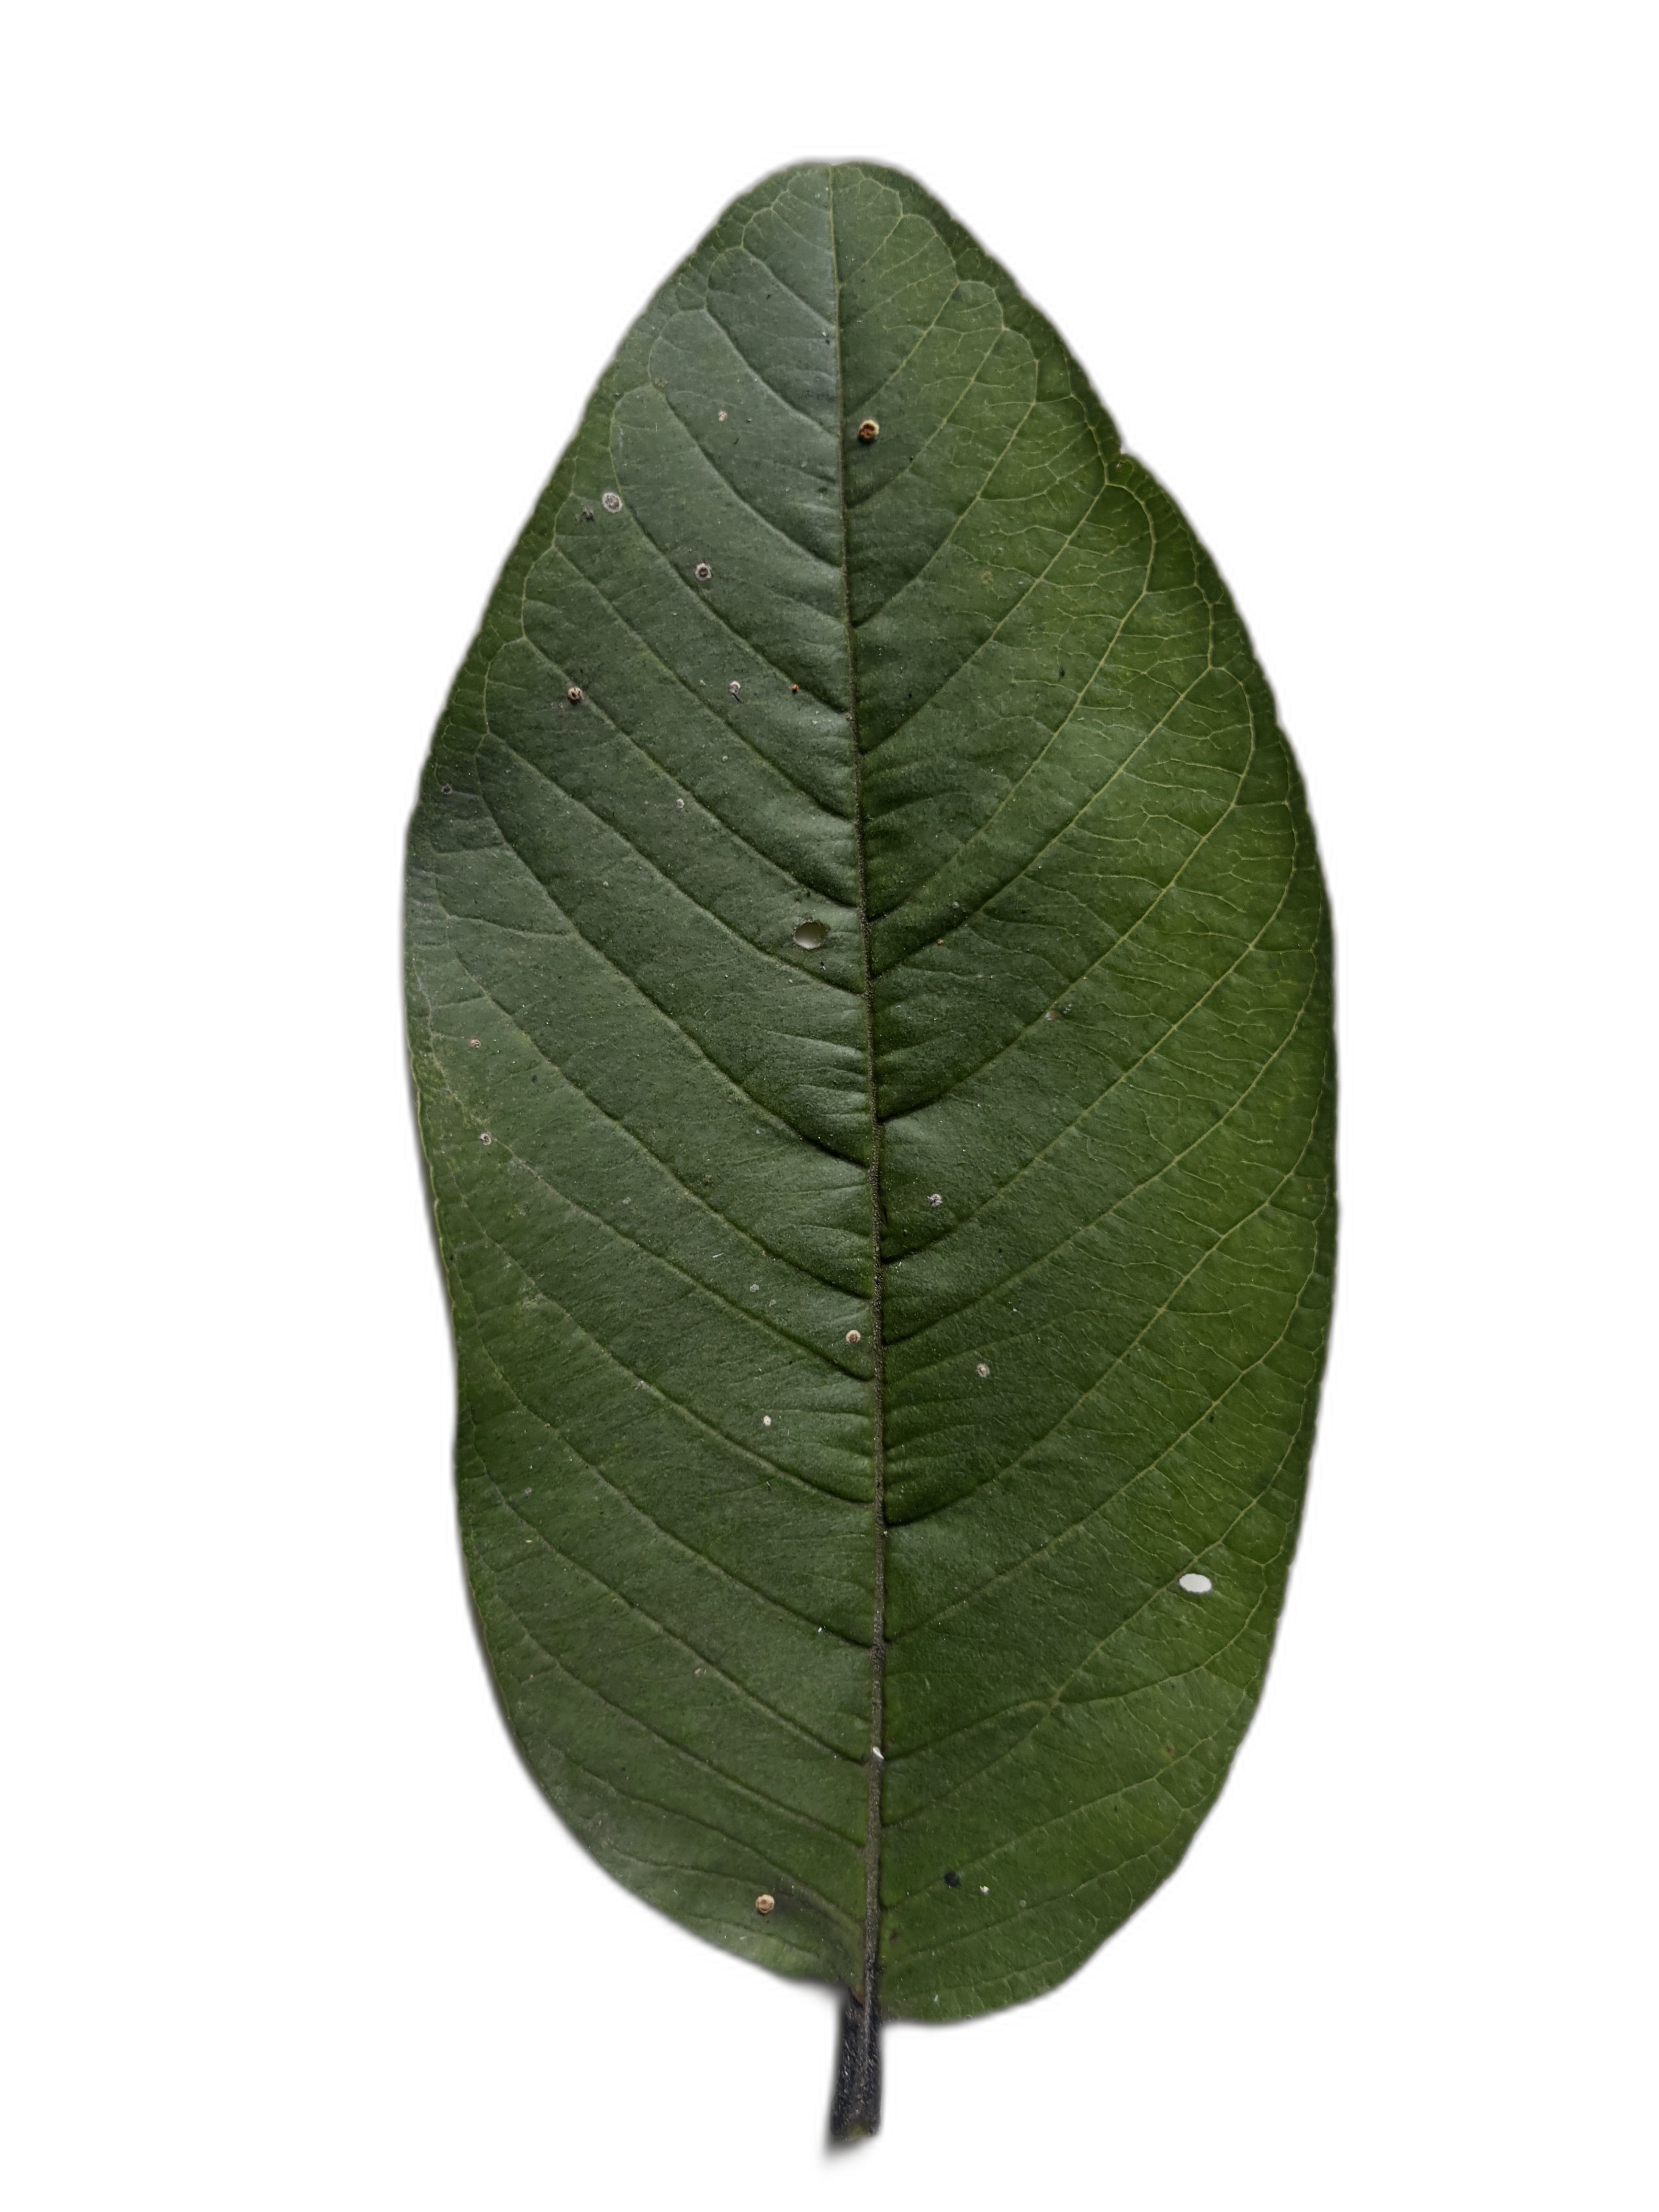
Plant part: leaf
Disease: Healthy